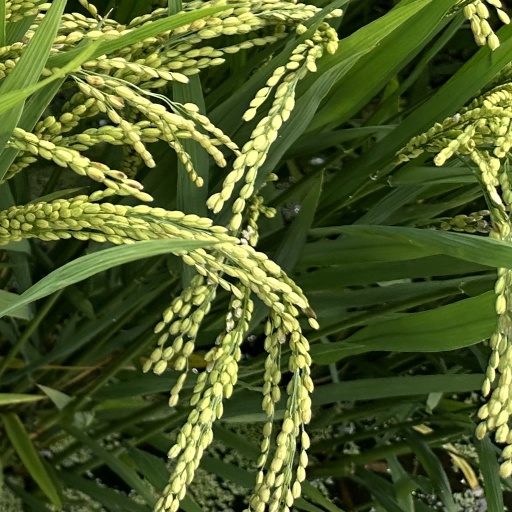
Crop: rice